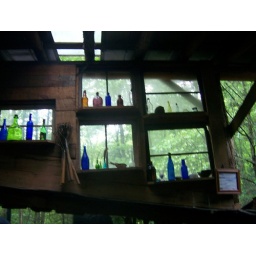
I LOVE these windows in the outdoor kitchen